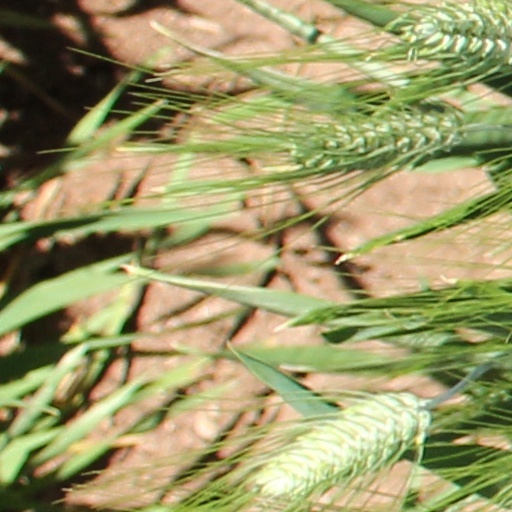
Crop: wheat